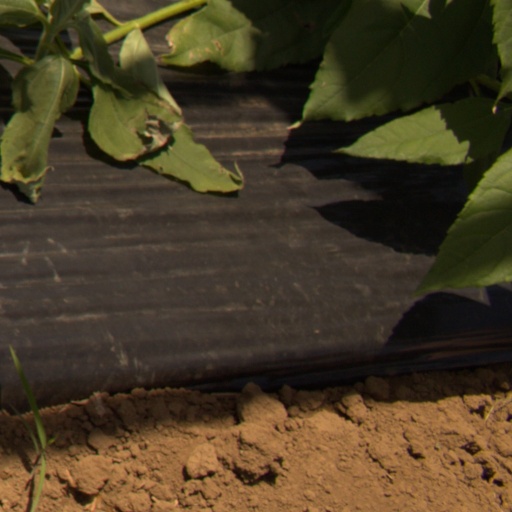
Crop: Jerusalem artichoke